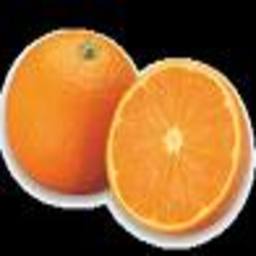
Label: peels